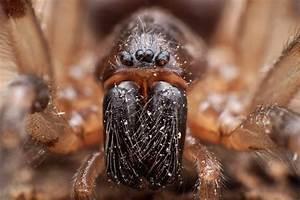
spider